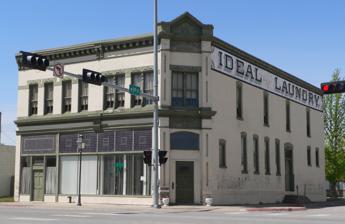
Building: Osterman and Tremaine Building
Country: United States of America
Year built: 1884
United States historic place Osterman and Tremaine Building U.S. National Register of Historic Places The building in 2010 Show map of Nebraska Show map of the United States Location 455 North Broad Street, Fremont, Nebraska Coordinates 41°26′01″N 96°29′55″W / 41.43361°N 96.49861°W / 41.43361; -96.49861 ( Osterman and Tremaine Building ) Area less than one acre Built 1884 ( 1884 ) Built by P. Nehrbas Architect Charles F. Driscoll NRHP reference No. 78001695 Added to NRHP May 23, 1978 The Osterman and Tremaine Building is a historic building in Fremont, Nebraska . It was built as a two-story commercial structure in 1884 for Osterman and Tremaine, a wholesale firm of produce co-founded by Charles Osterman, a German immigrant, and George S. Tremaine. It was designed by architect Charles F. Driscoll, with a metal cornice . It was acquired by Ideal Steam Laundry, Johnson & Co. in 1894, and it closed down in 1963. By the mid-1970s, it housed law offices. It has been listed on the National Register of Historic Places since May 23, 1978. References